Joachim Fritsche

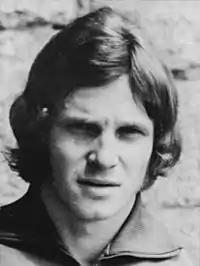
Fritsche in 1974

Joachim Fritsche (born 28 October 1951) is a German former professional footballer who played as a left-back. He was part of the East Germany national team for their only World Cup appearance in West Germany 1974. He earned a total of 14 caps during his career. Fritsche played in the East German top-flight for 1. FC Lokomotive Leipzig and BSG Chemie Leipzig.